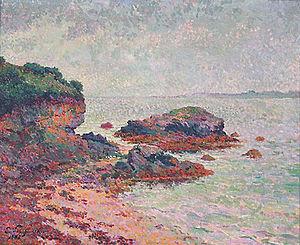
Le musée des Beaux-Arts de Quimper est un musée d'art situé à Quimper. Il voit le jour en 1864, grâce au comte Jean-Marie de Silguy qui lègue la totalité de sa collection à sa ville natale, à la seule condition qu’un musée y soit construit pour accueillir ses peintures et dessins. C'est aujourd'hui l'un des principaux musées d'arts de l'ouest de la France, présentant de riches collections de peinture française, italienne, flamande et hollandaise du XIVᵉ siècle à nos jours.